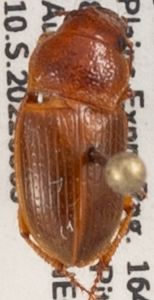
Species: Piosoma setosum
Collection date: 2022-08-03
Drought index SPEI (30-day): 0.32
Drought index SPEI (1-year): -1.69
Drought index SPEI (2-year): -1.13